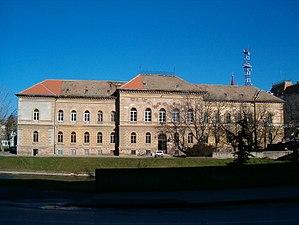
L'académie de commerce de Zrenjanin est située à Zrenjanin, dans la province de Voïvodine et dans le district du Banat central, en Serbie. Avec l'ensemble du quartier ancien de la ville, elle est inscrite sur la liste des entités spatiales historico-culturelles de grande importance de la République de Serbie et, à ce titre, sur la liste des monuments culturels serbes de grande importance.